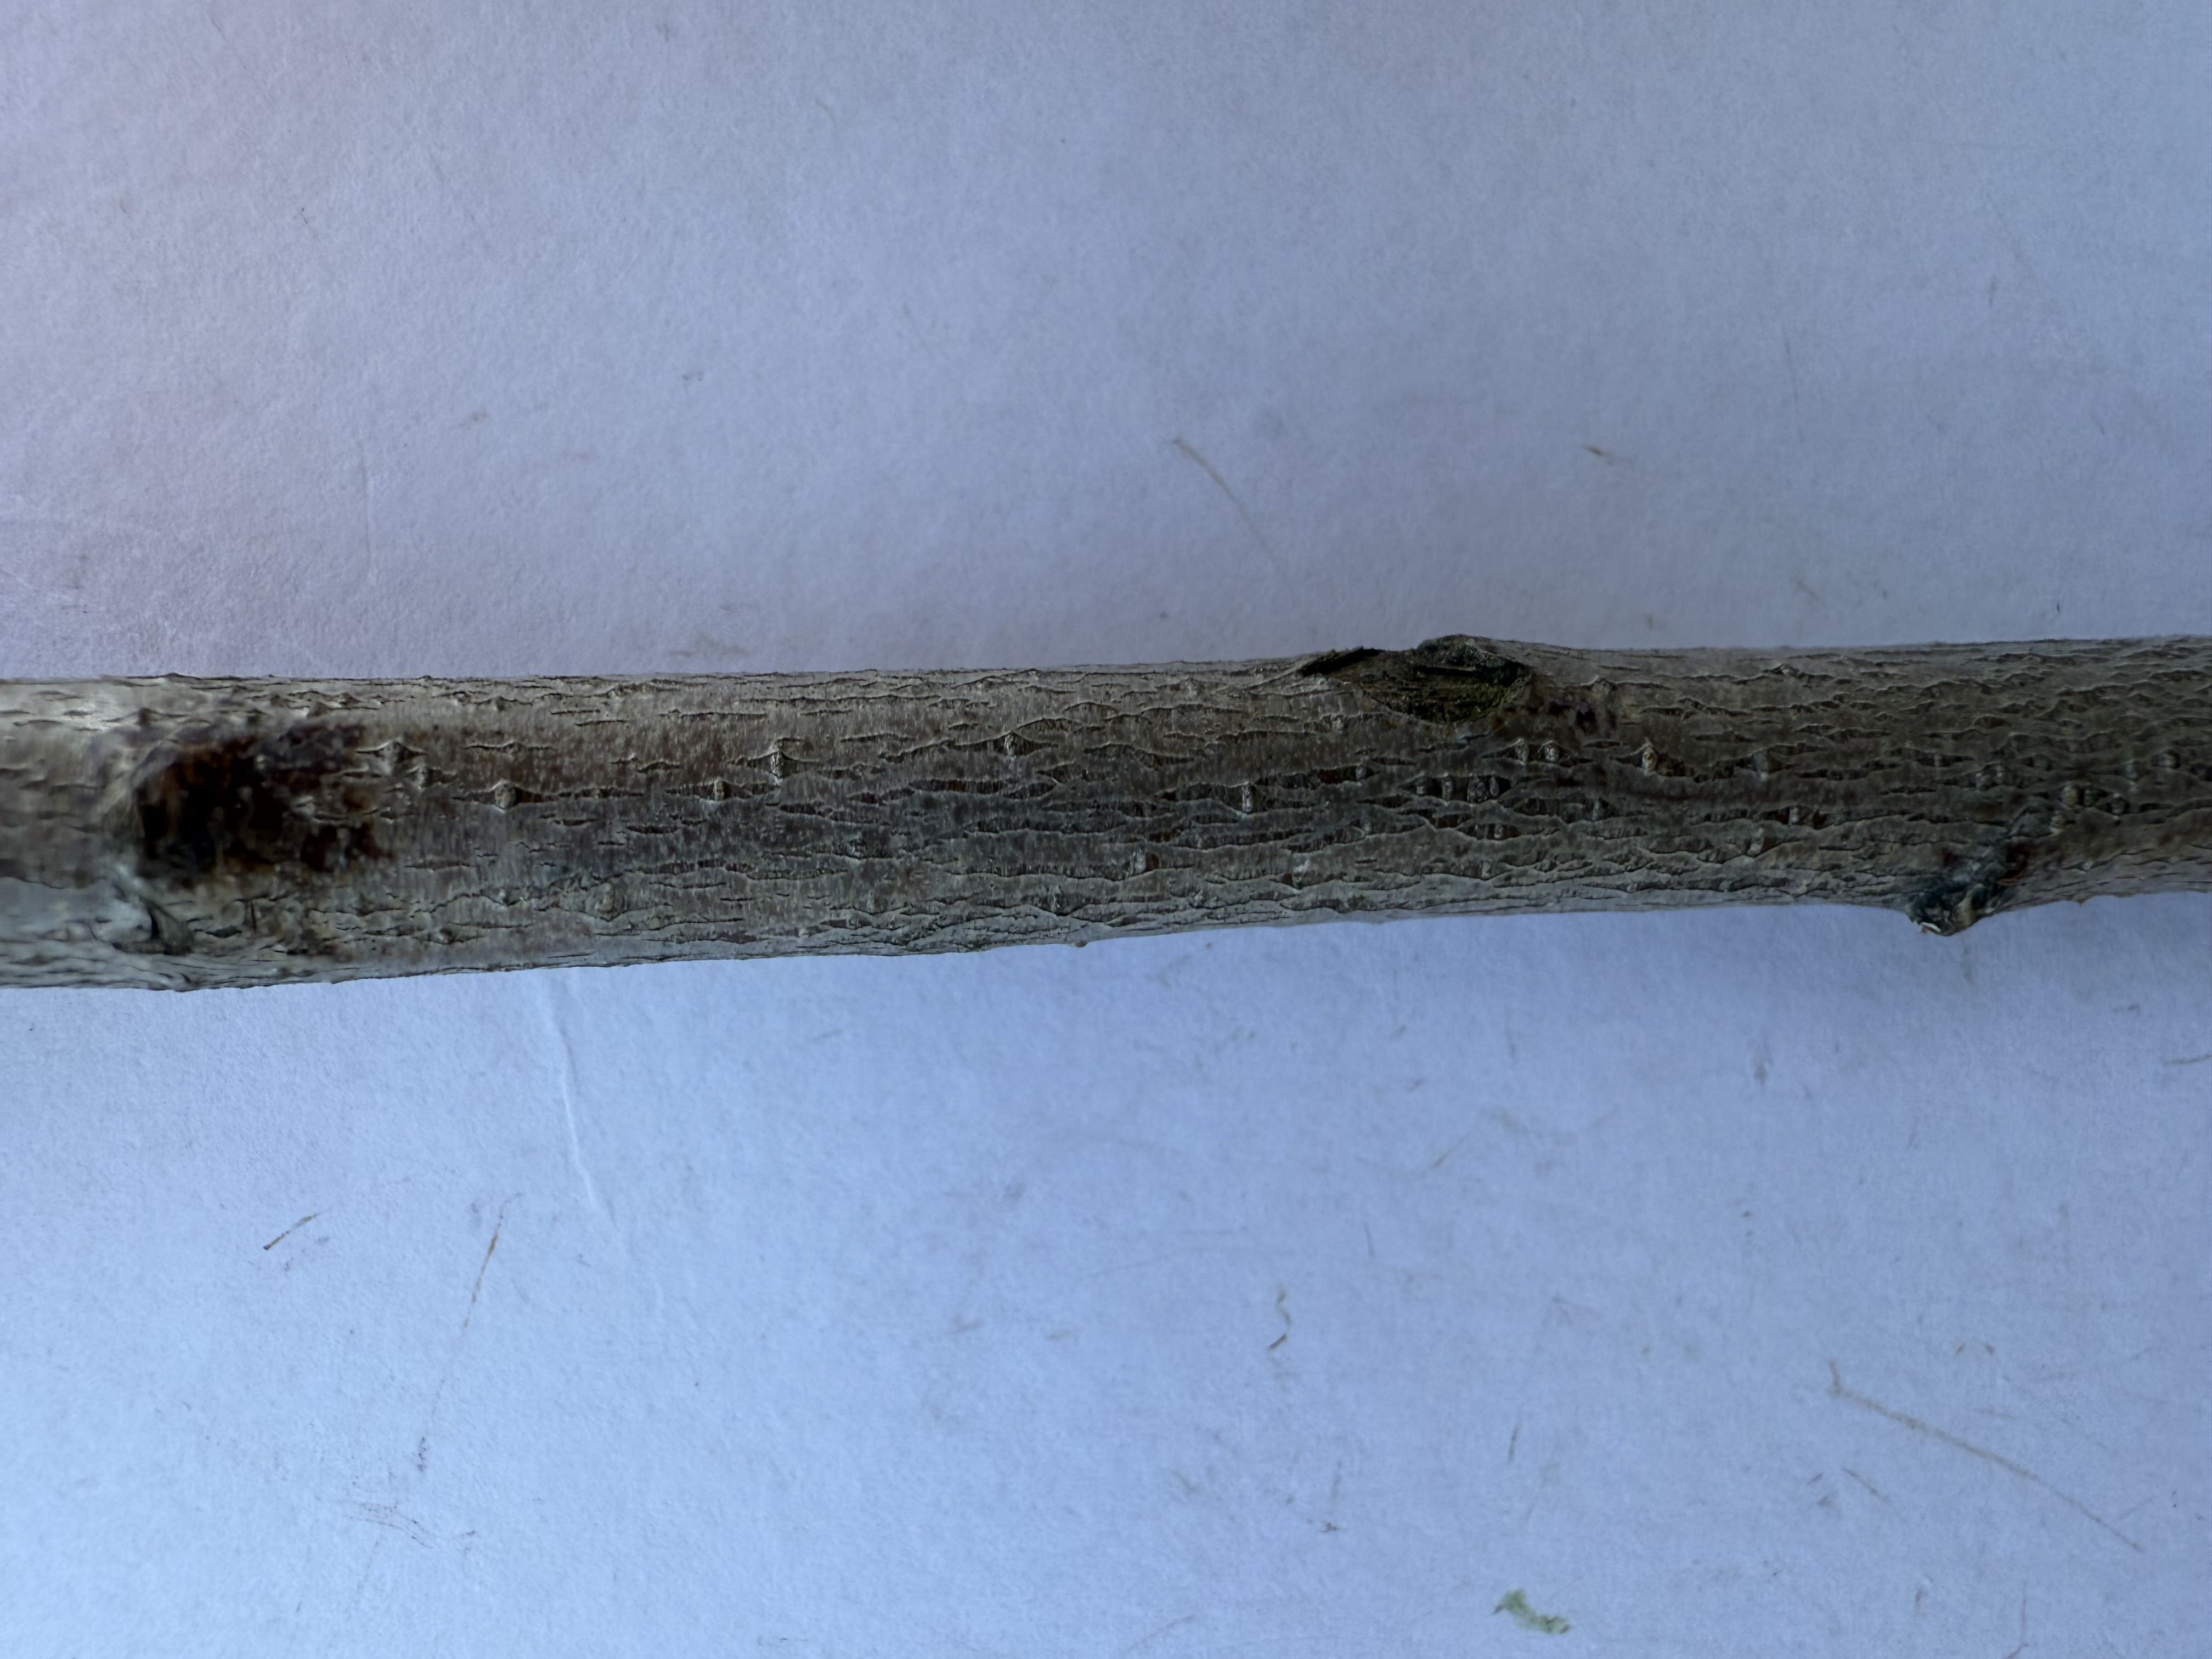
Variety: Duke Blueberry